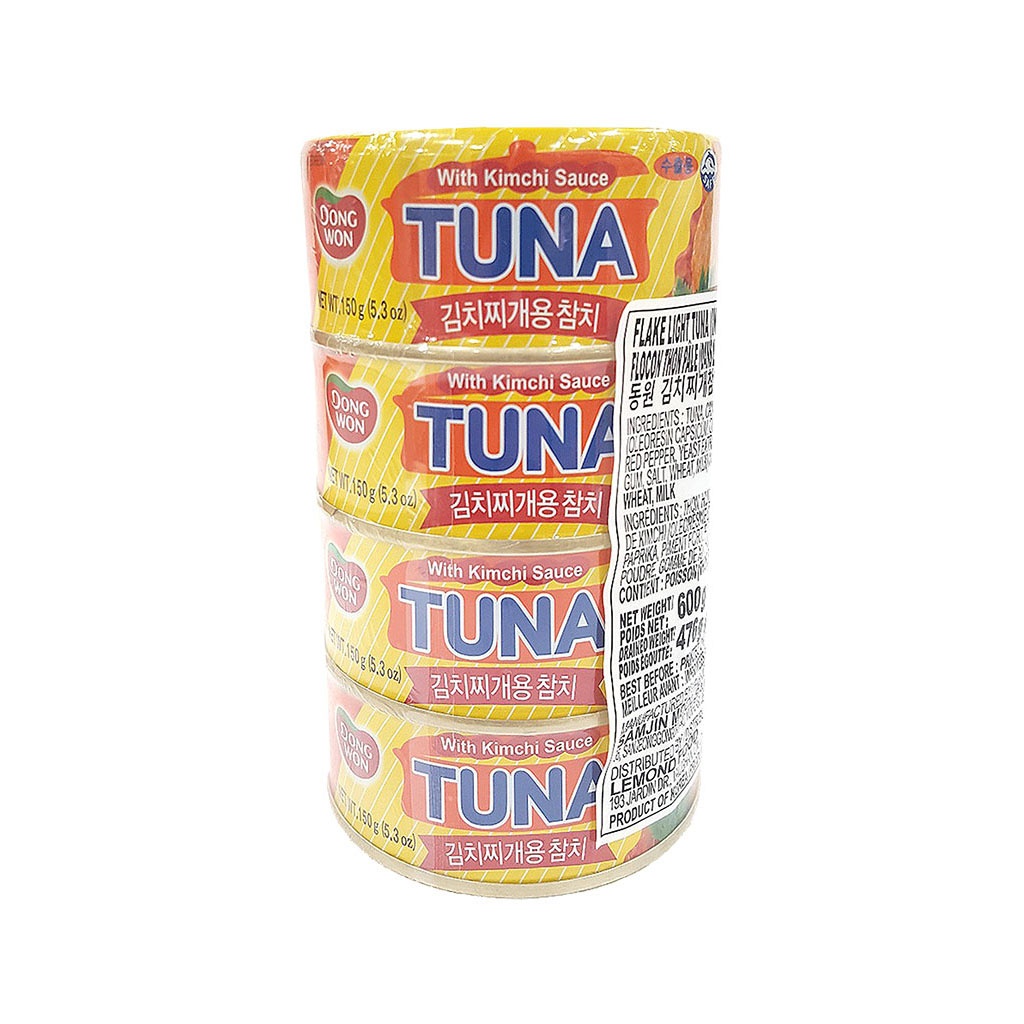
KD1046 Dongwon Light Tuna For Kimchi Stew(4 Bundle) 12/4/150G
Brand: Lemond Food
동원)김치찌개참치캔(4번들) 12/4/150G
Category: Food, Beverages & Tobacco > Food Items > Meat, Seafood & Eggs > Seafood > Canned Seafood